EuroBasket 2015

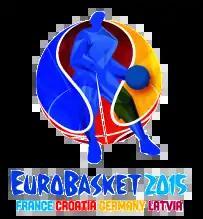

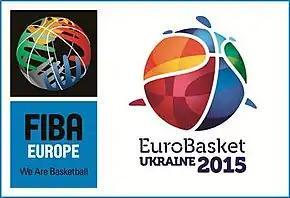
Former EuroBasket 2015 logo

EuroBasket 2015 was the 39th edition of the EuroBasket championship that was organized by FIBA Europe. It was co-hosted by Croatia, France, Germany, and Latvia, making it the first EuroBasket held in more than one country. It started on 5 September and ended on 20 September 2015.